1992 Tatarstani sovereignty referendum

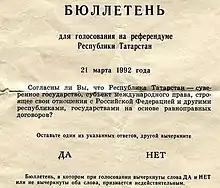
Ballot paper used in the referendum

Campaigning on the referendum began immediately after announcement on 21 February. Tatarstan's government and nationalists rallied for a 'yes' vote while pro-Russian groups called on people to vote against it. The Tatarstan government campaigned exclusively on the economic benefits of sovereignty, avoiding any ethnic dimensions. Critics of the referendum charged that Shaimiev only conducted it to preserve his power and that of the former communist elite and was using the nationalist movement as a new base of popular support. However, no organized attempt to boycott the referendum occurred. According to Fandas Safiullin, a former deputy of Tatarstan's parliament, Tatarstan was littered with flyers coming in from other parts of Russia urging a 'no' vote.